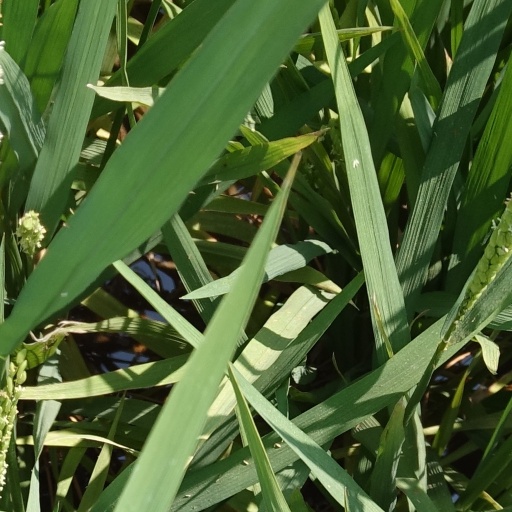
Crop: rice